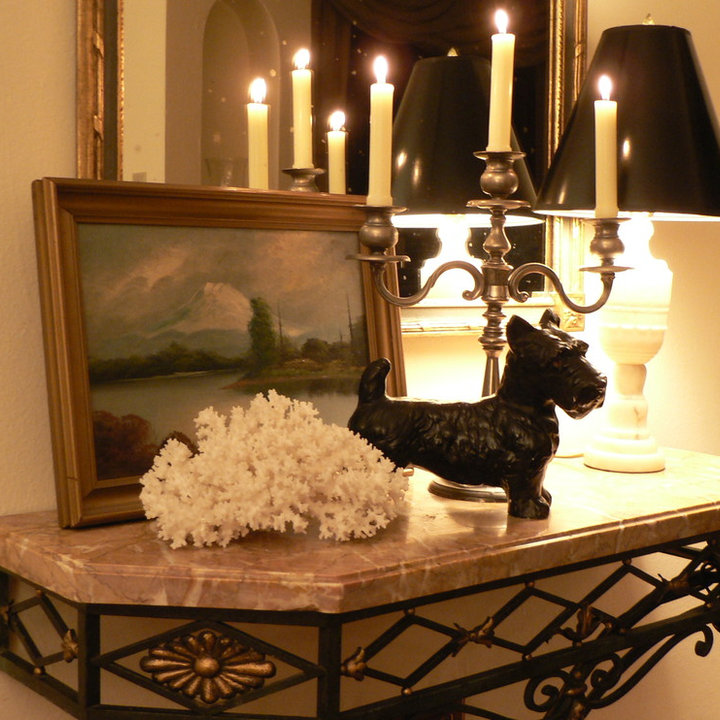
Style: Vintage